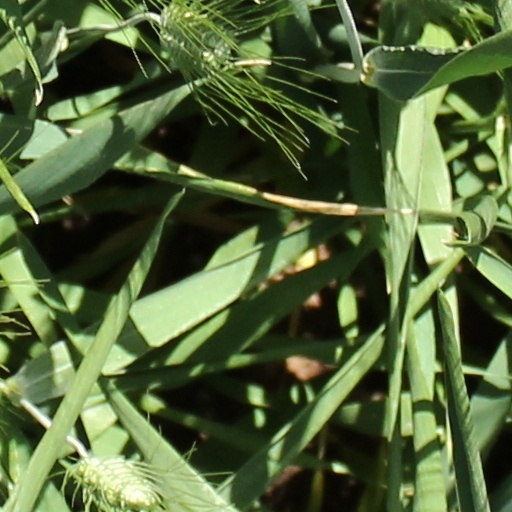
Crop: wheat